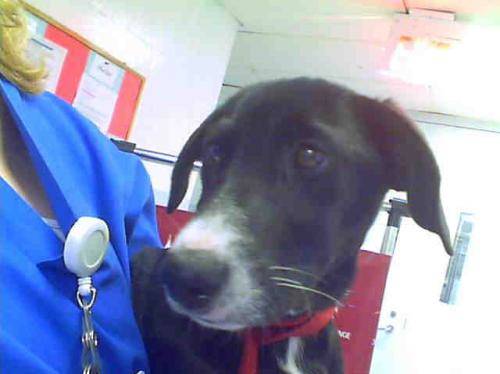
Label: dog